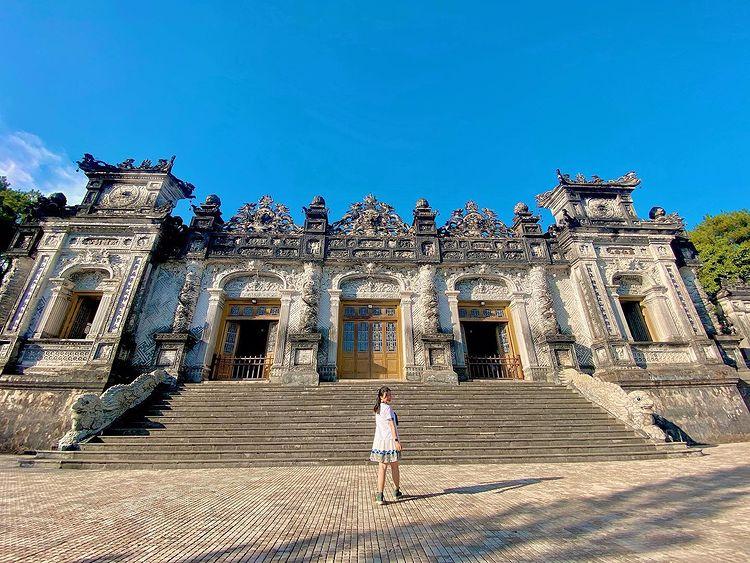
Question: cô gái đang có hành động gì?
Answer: cô gái đang tạo kiểu để chụp ảnh